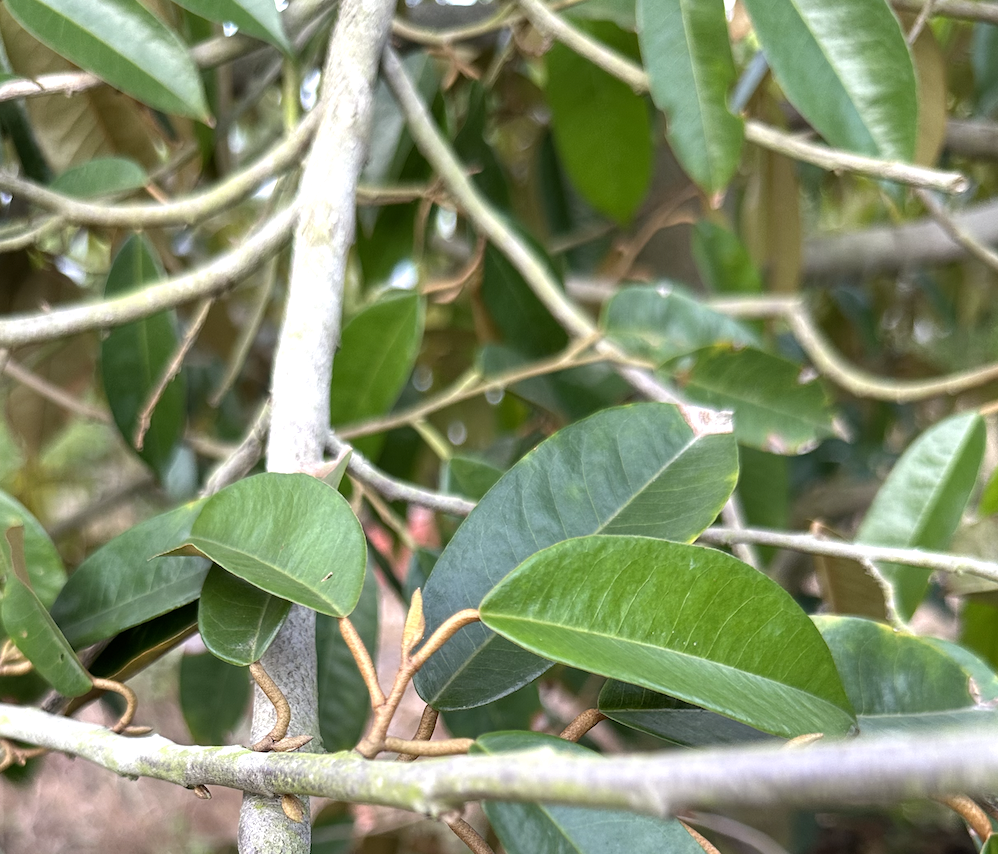
Label: pink_disease